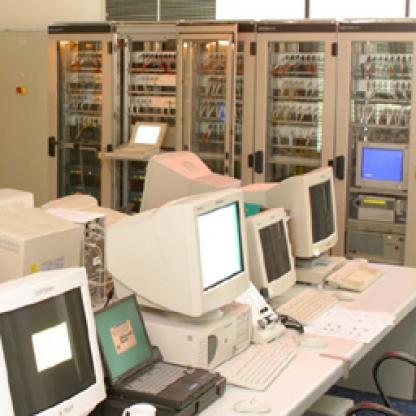
Scene: Indoor